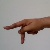
The image shows a hand gesture representing the letter 'P' in Indian Sign Language.